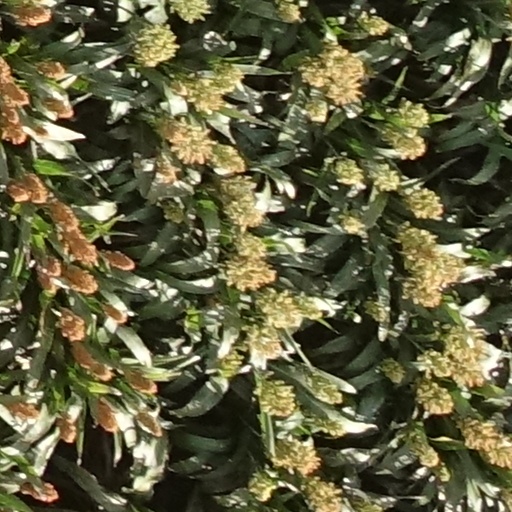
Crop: sorghum